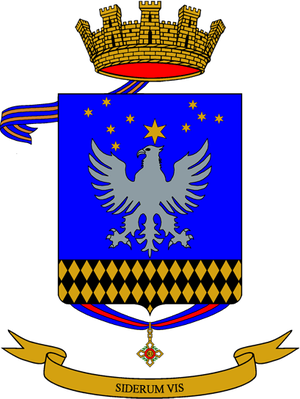
La liste des régiments de l'armée de terre italienne